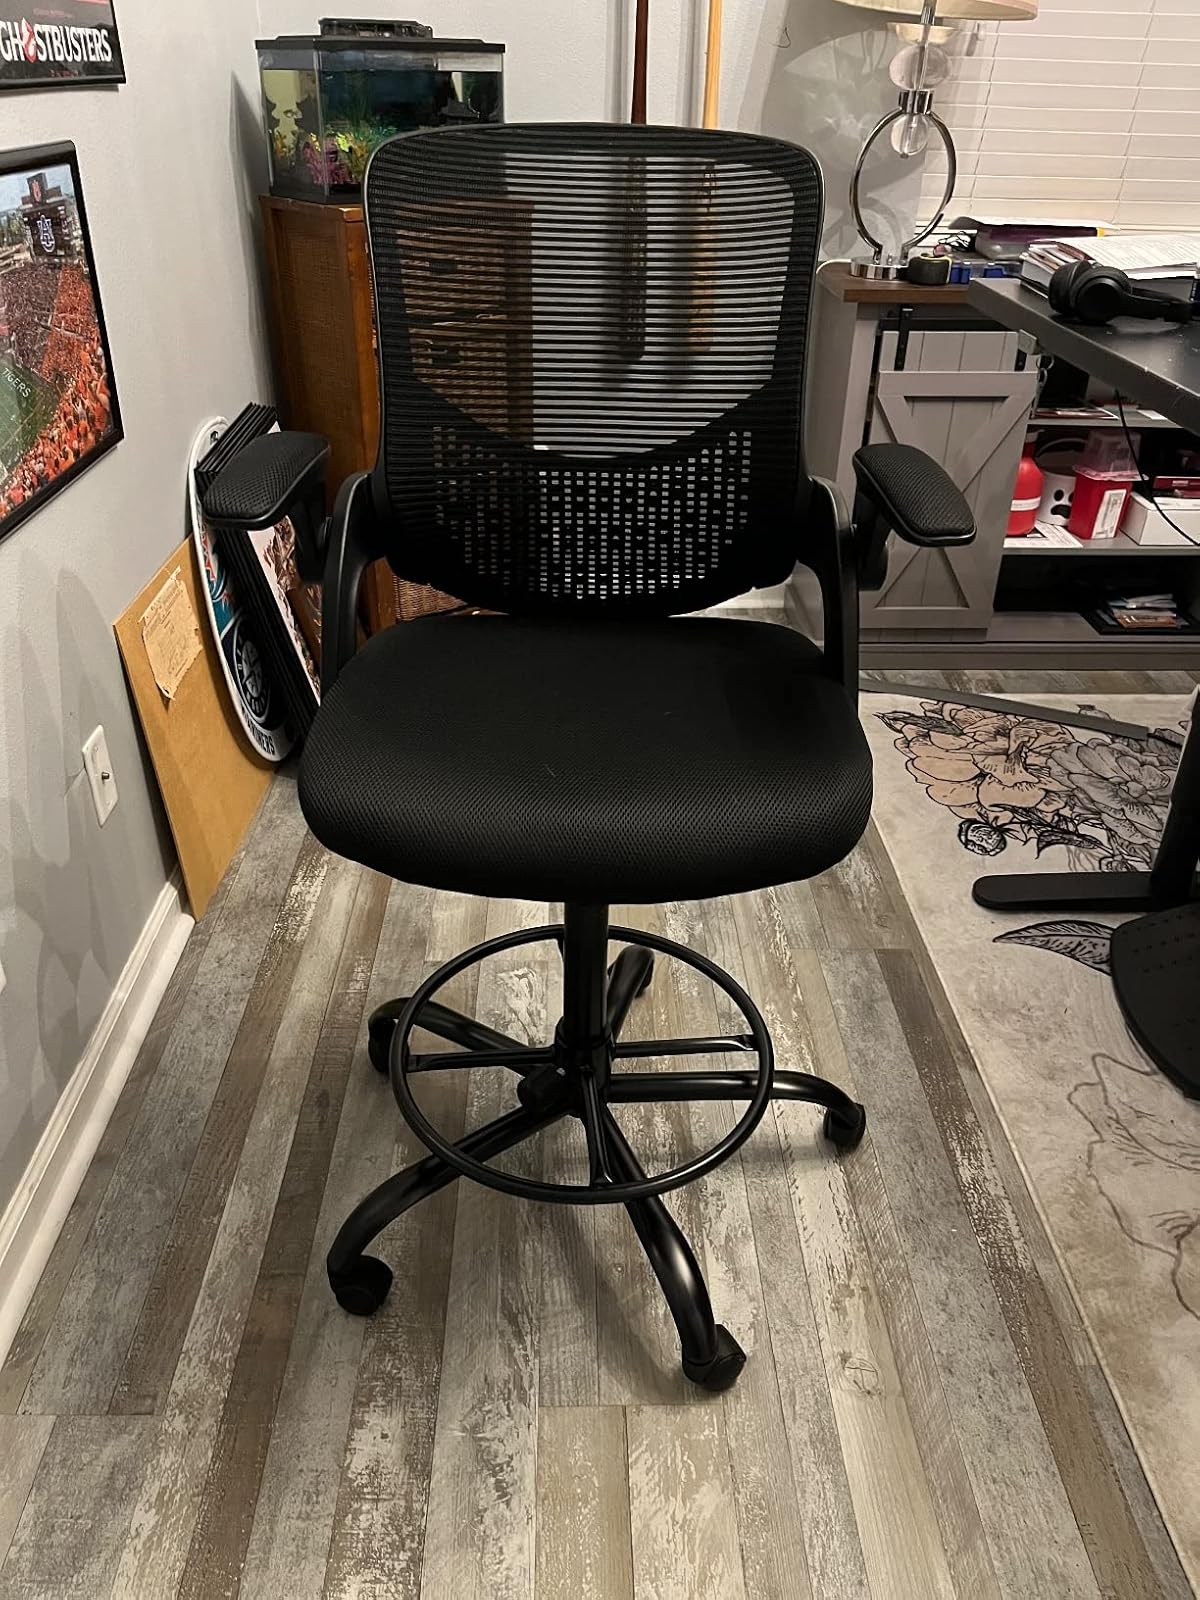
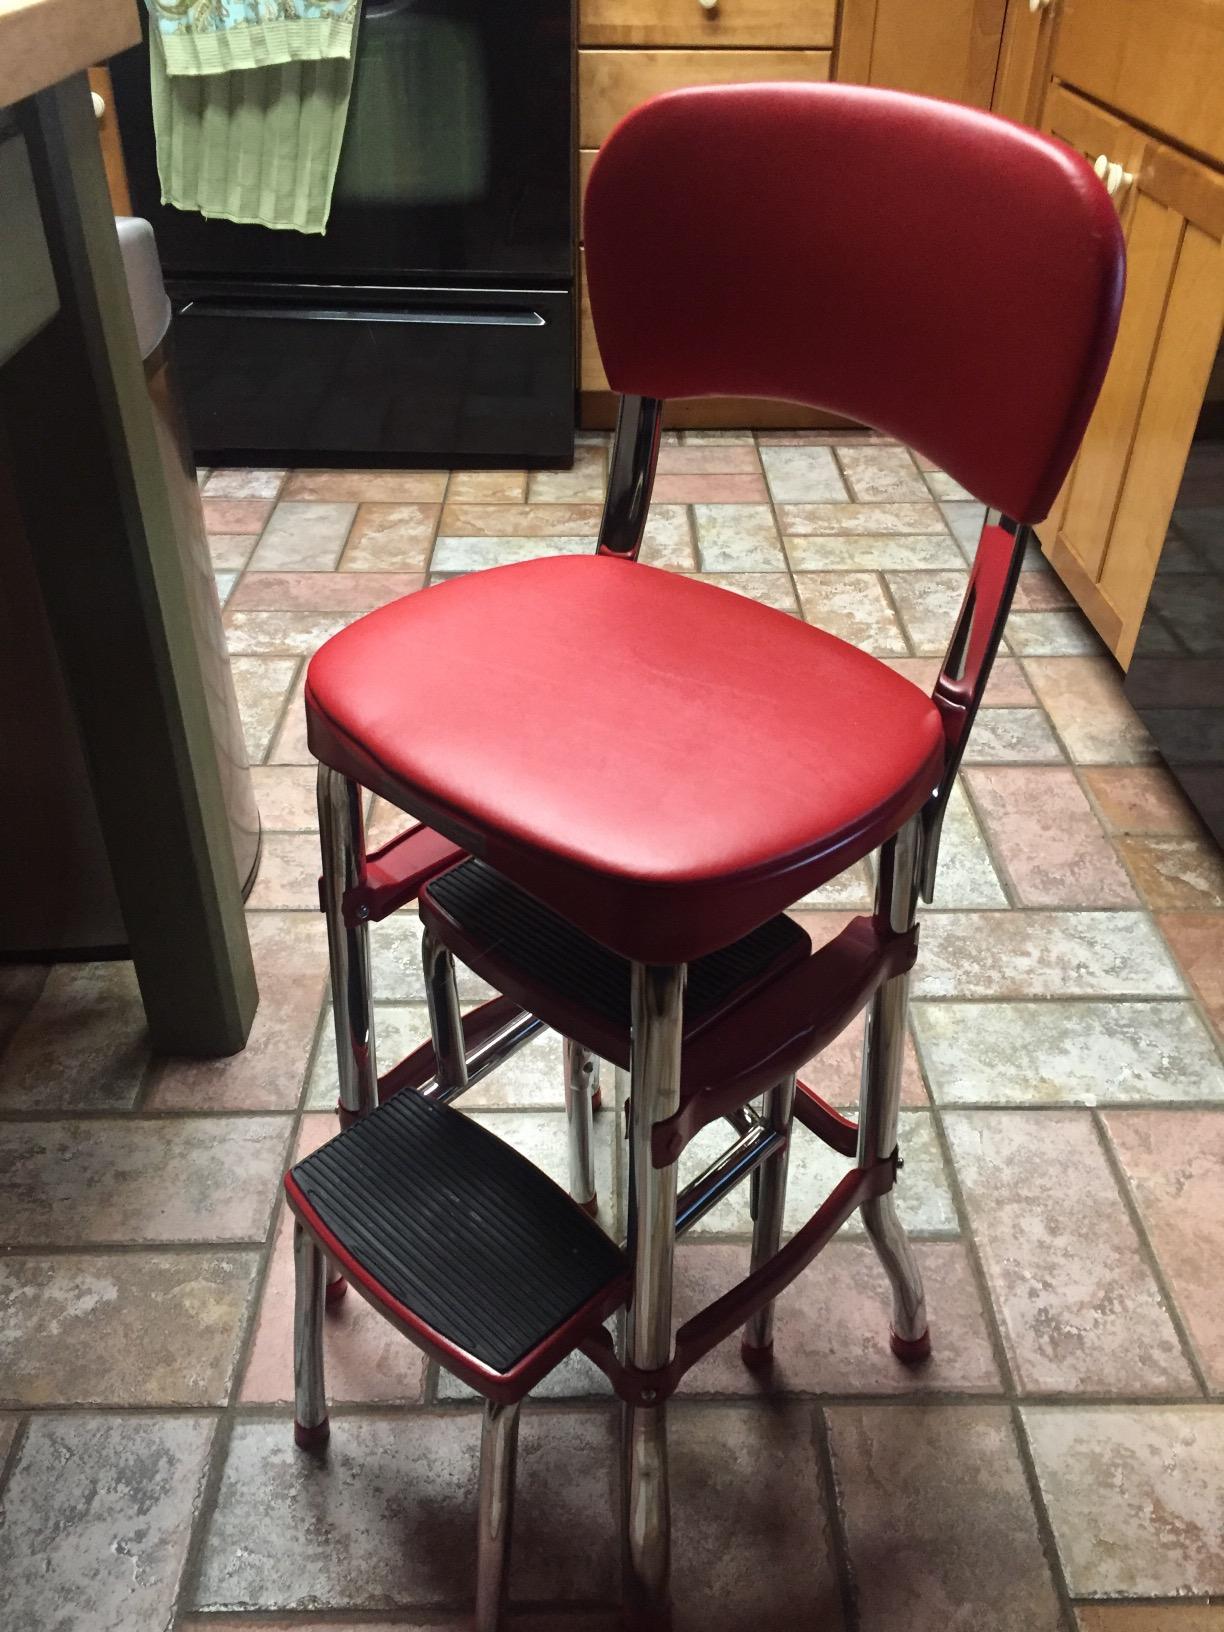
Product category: items_chair
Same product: no